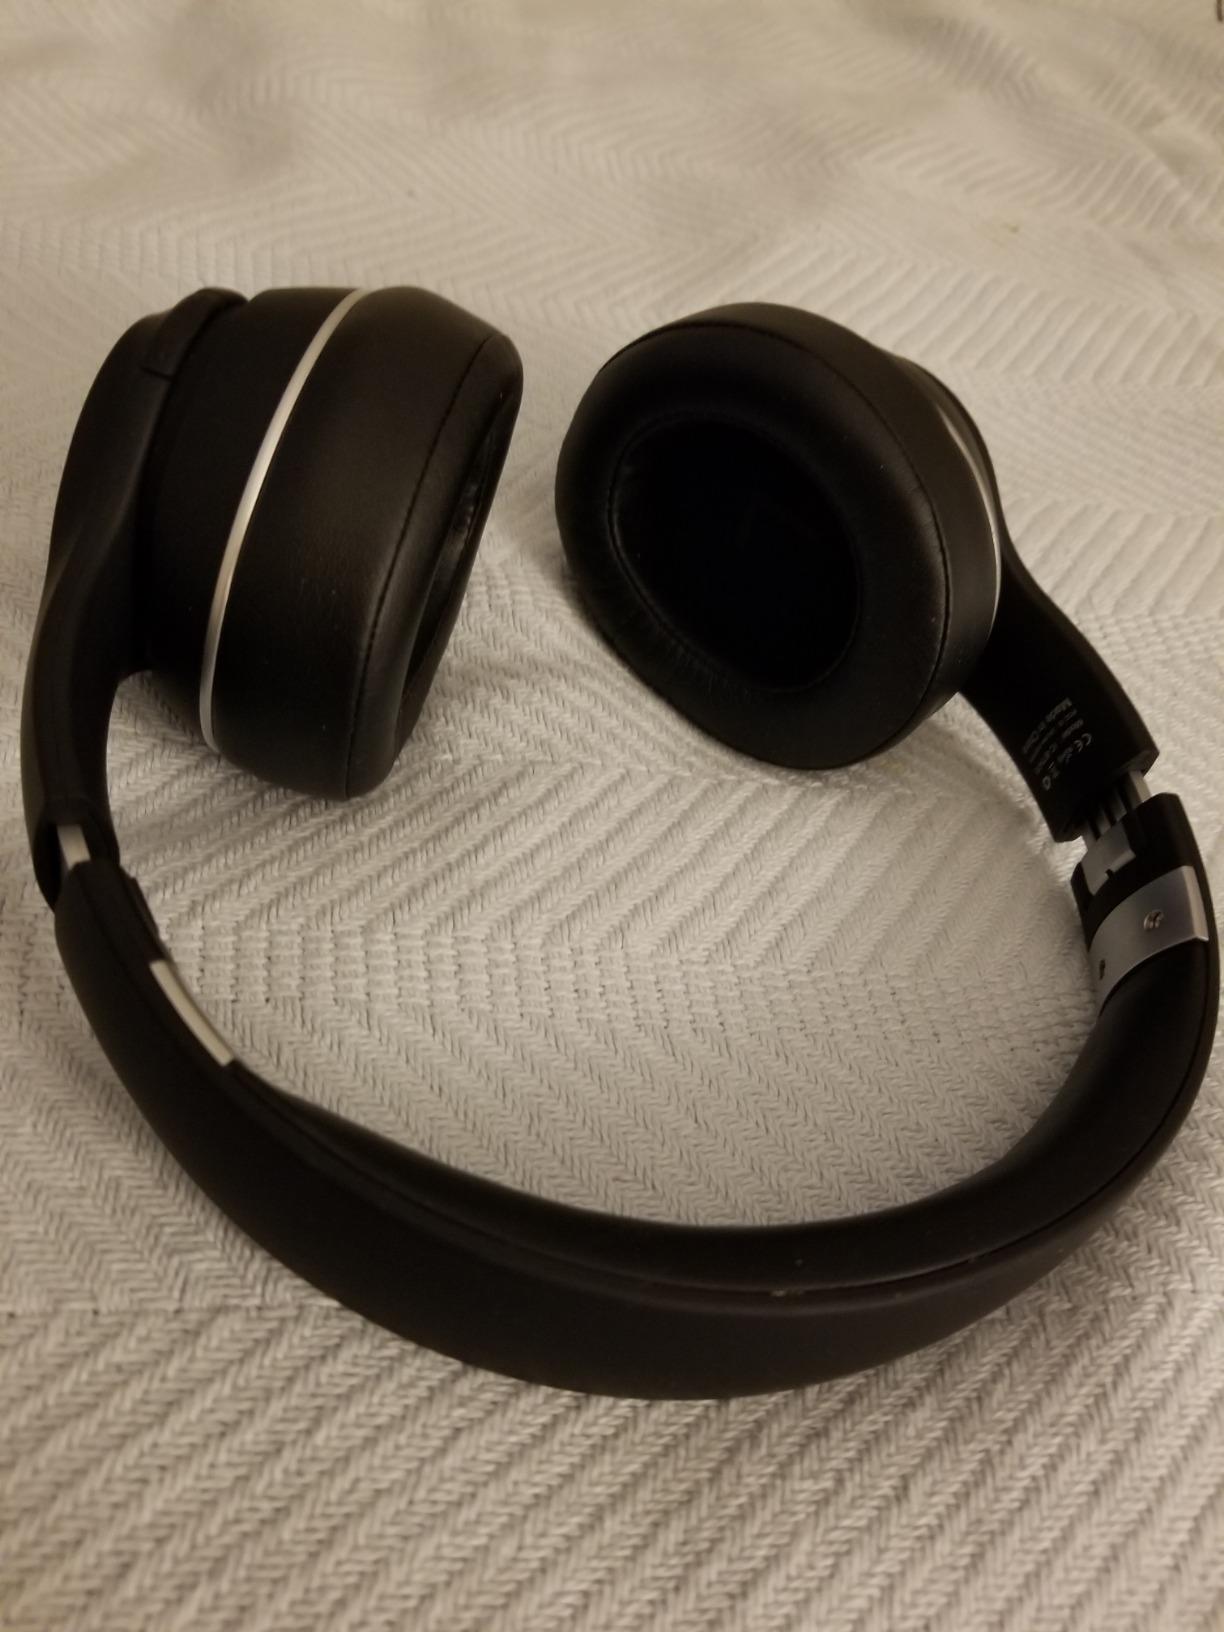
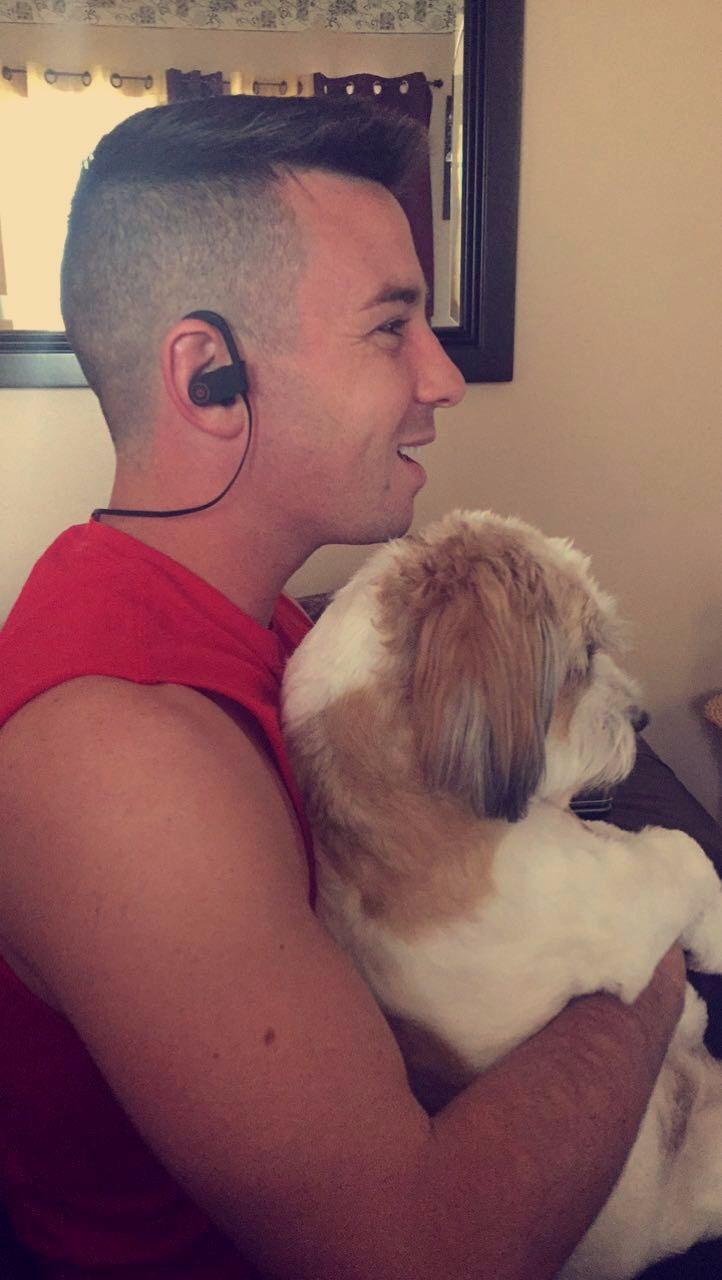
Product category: headphones
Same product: no